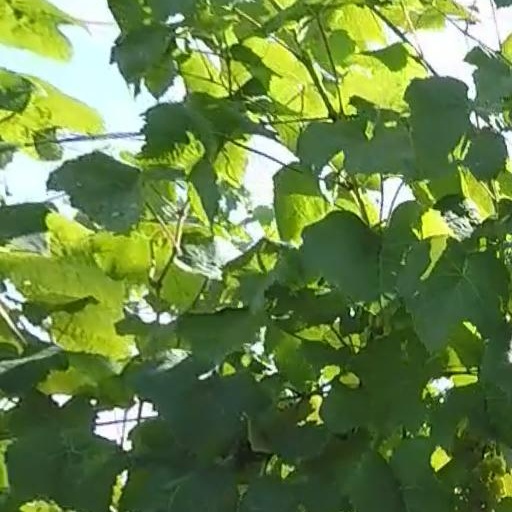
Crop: grape